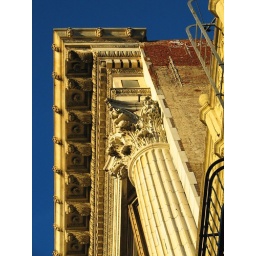
over market street - san francisco, california